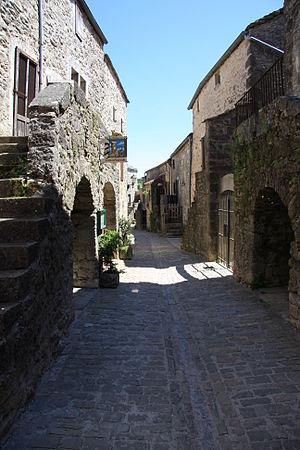
Rue de la Couvertoirade en Aveyron (France)